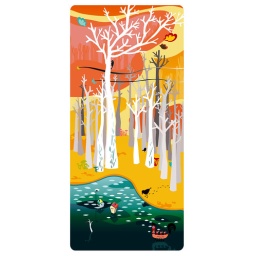
birds in the forest